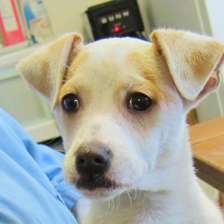
Label: animals